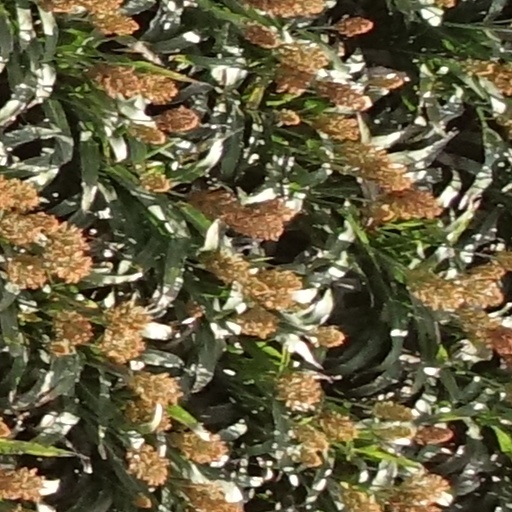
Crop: sorghum